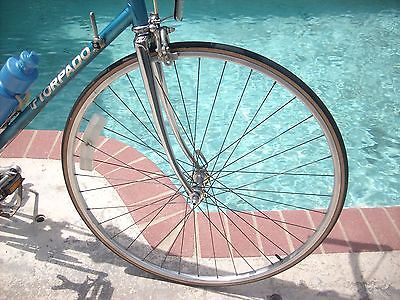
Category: bicycle